Harvie Krumpet

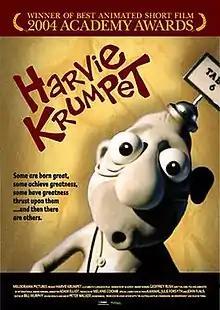
Poster for "Harvie Krumpet"

Harvie Krumpet is a 2003 Australian adult stop motion animated tragicomedy short film written, directed and animated by Adam Elliot, and narrated by Geoffrey Rush. It tells the life story of Harvie Krumpet, a Polish-Australian man whose life is plagued by bad luck but who nevertheless remains optimistic.